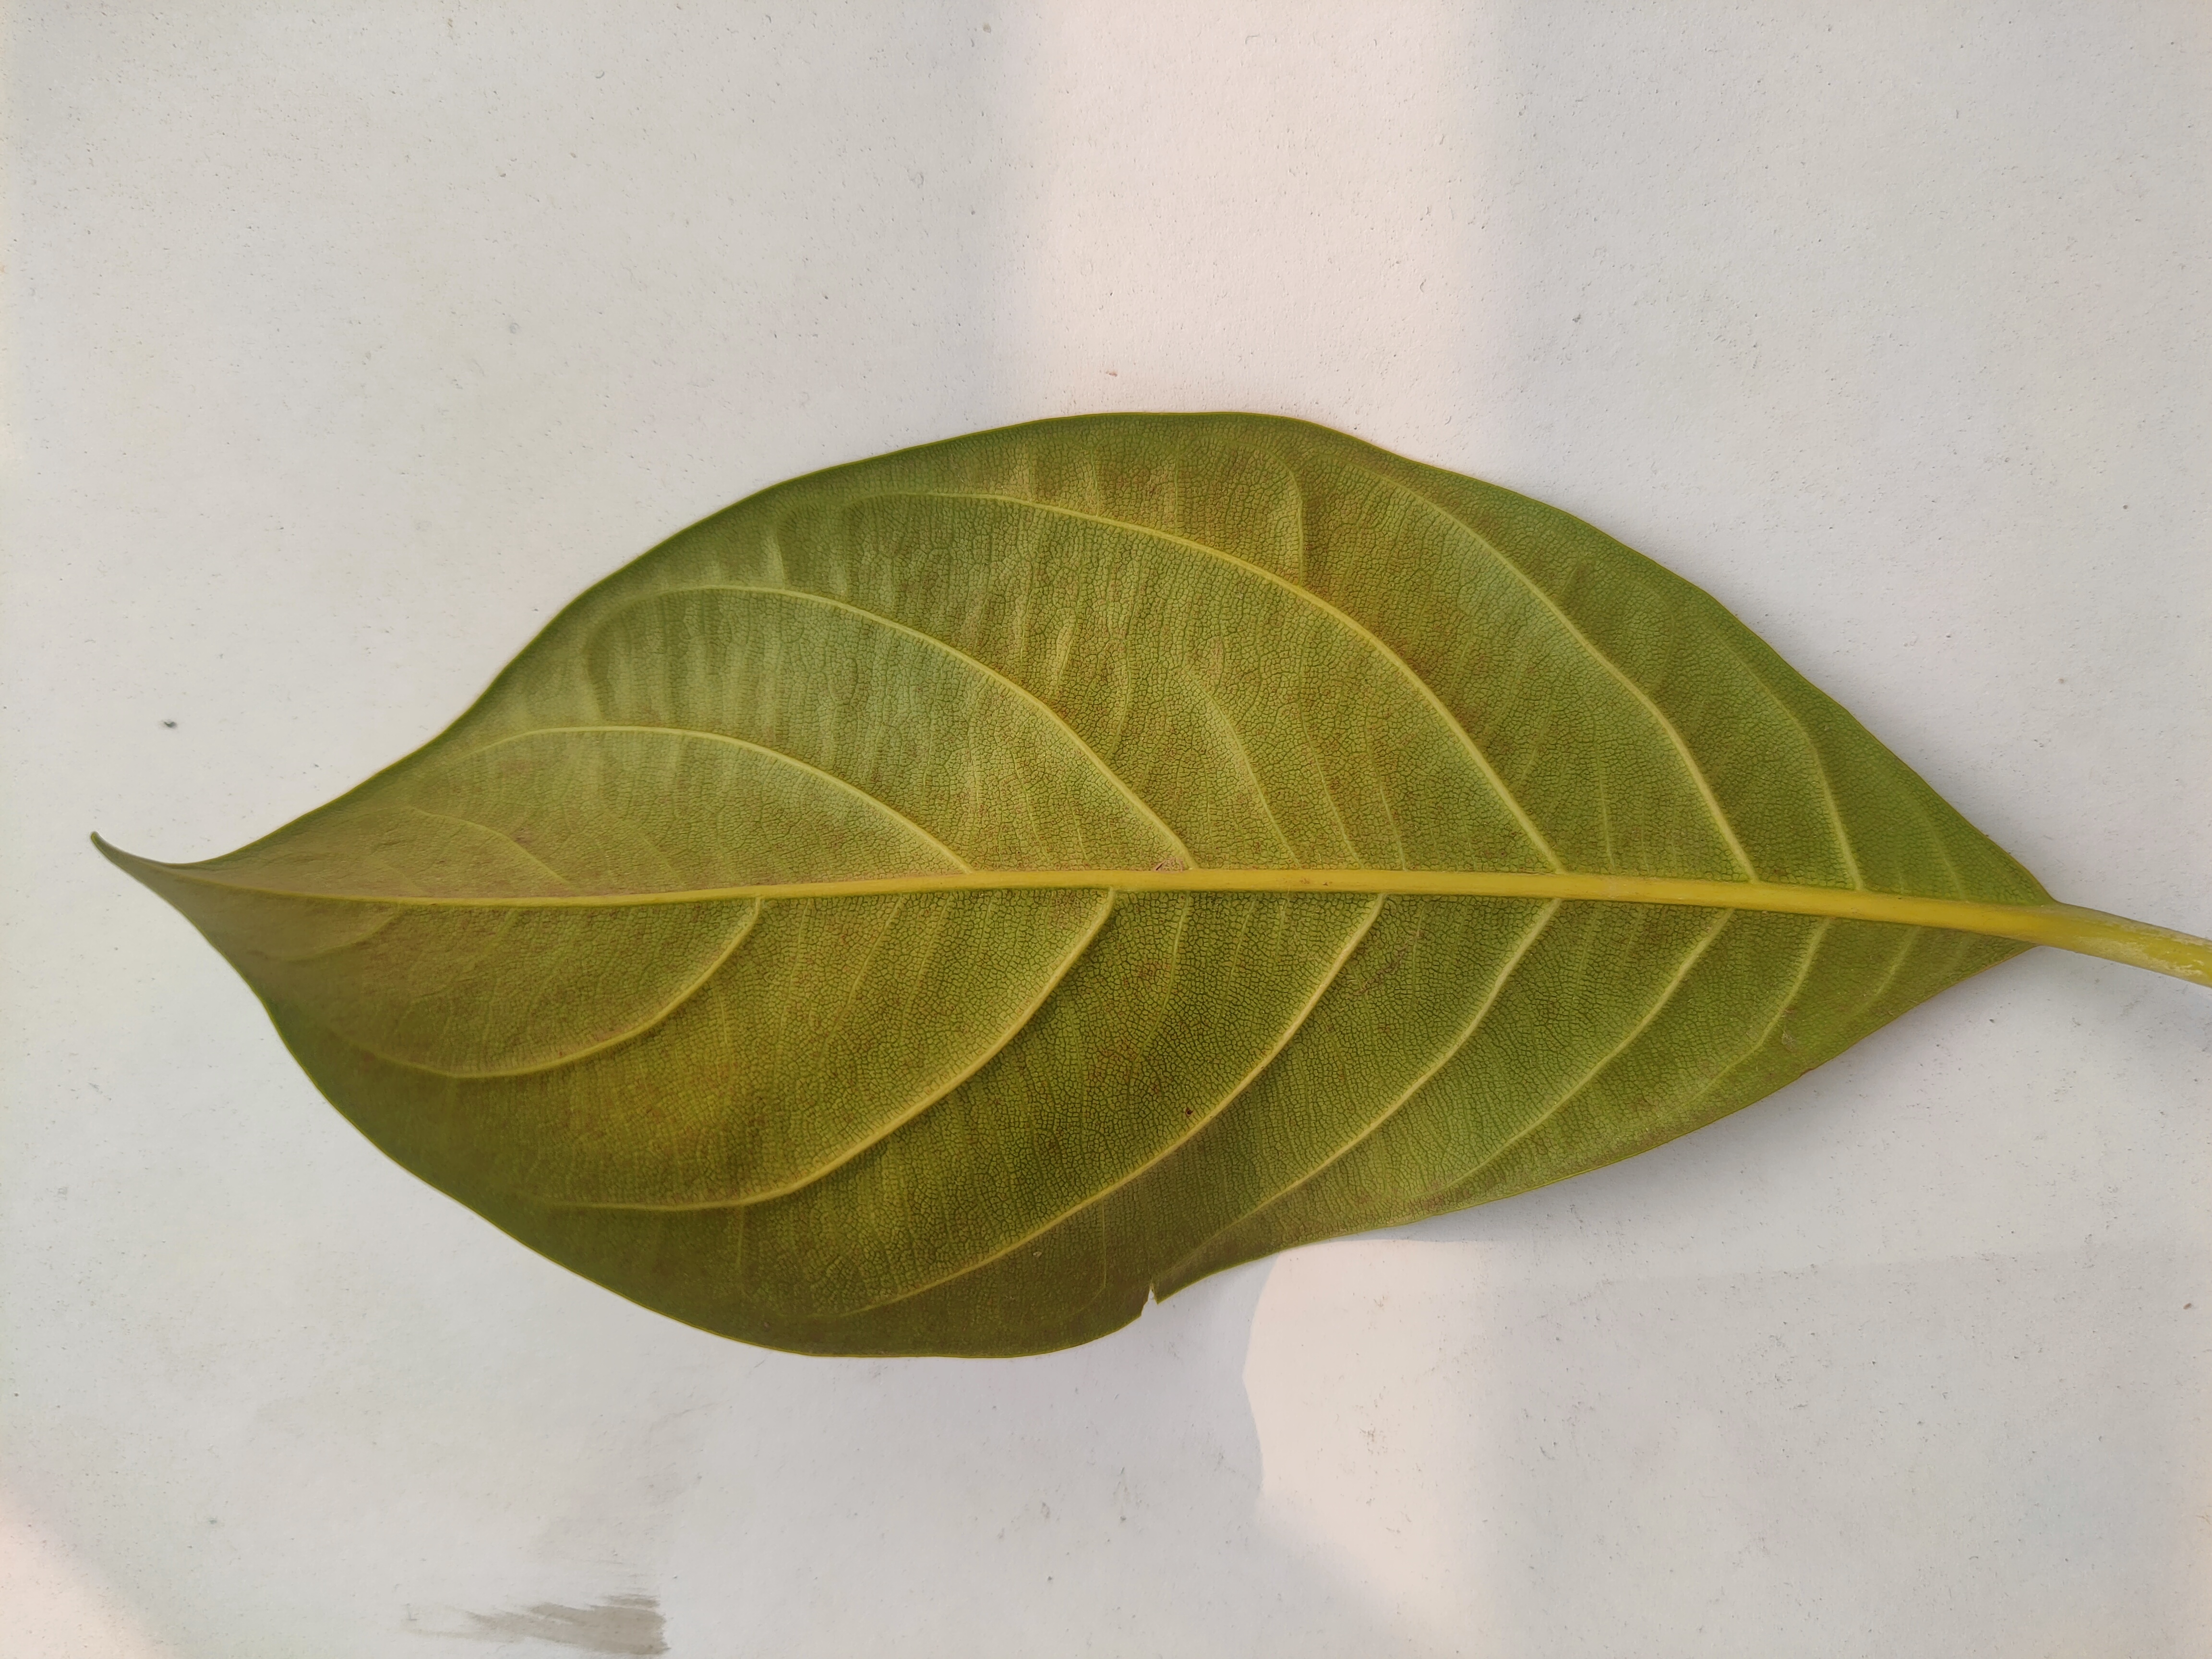
Leaf variety: Jackfruit